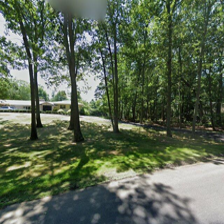
Label: streetView